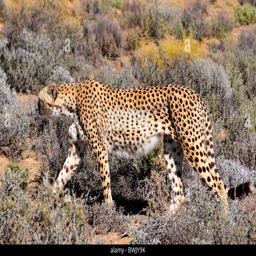
a cheetah walking stealthily in the bushes .